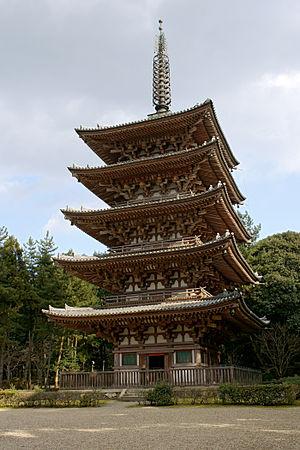
Cette liste présente les structures du Japon datant de l'époque de Heian qui sont désignées biens culturels importants.
Le terme « trésor national » est utilisé au Japon depuis 1897 pour désigner les biens les plus précieux du patrimoine culturel du Japon bien que la définition et les critères aient changé depuis la création du terme. Les bâtiments des temples bouddhistes de cette liste ont été classés Trésors nationaux du Japon quand la loi pour la protection des biens culturels est entrée en vigueur le 9 juin 1951. Les pièces sont choisies par le ministère de l'Éducation, de la Culture, des Sports, des Sciences et de la Technologie sur le fondement de leur « valeur artistique ou historique particulièrement élevée ». Cette liste présente 152 entrées de bâtiments de temples Trésors nationaux de la fin du VIIᵉ siècle classique au début de l'époque d'Edo moderne du XIXᵉ siècle. Le nombre d'édifices répertoriés dans cette liste est supérieur à 152, parce que, dans certains cas, des groupes de bâtiments liés entre eux sont réunis pour former une seule entrée. Les structures comprennent des bâtiments principaux tels que le kon-dō, le hon-dō, le butsuden, des pagodes, des portes, un beffroi, des couloirs et d'autres bâtiments et édifices qui font partie d'un temple bouddhiste.